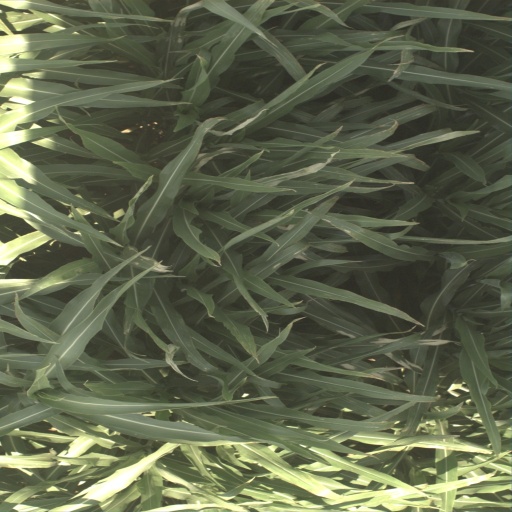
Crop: sorghum